Tonality diamond

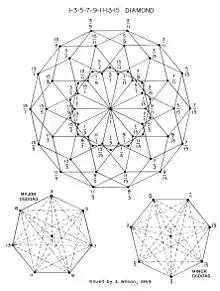
A lattice showing a mapping of the 15 limit diamond.

The five- and seven-limit tonality diamonds exhibit a highly regular geometry within the modulatory space, meaning all non-unison elements of the diamond are only one unit from the unison. The five-limit diamond then becomes a regular hexagon surrounding the unison, and the seven-limit diamond a cuboctahedron surrounding the unison.. Further examples of lattices of diamonds ranging from the triadic to the ogdoadic diamond have been realised by Erv Wilson where each interval is given its own unique direction.